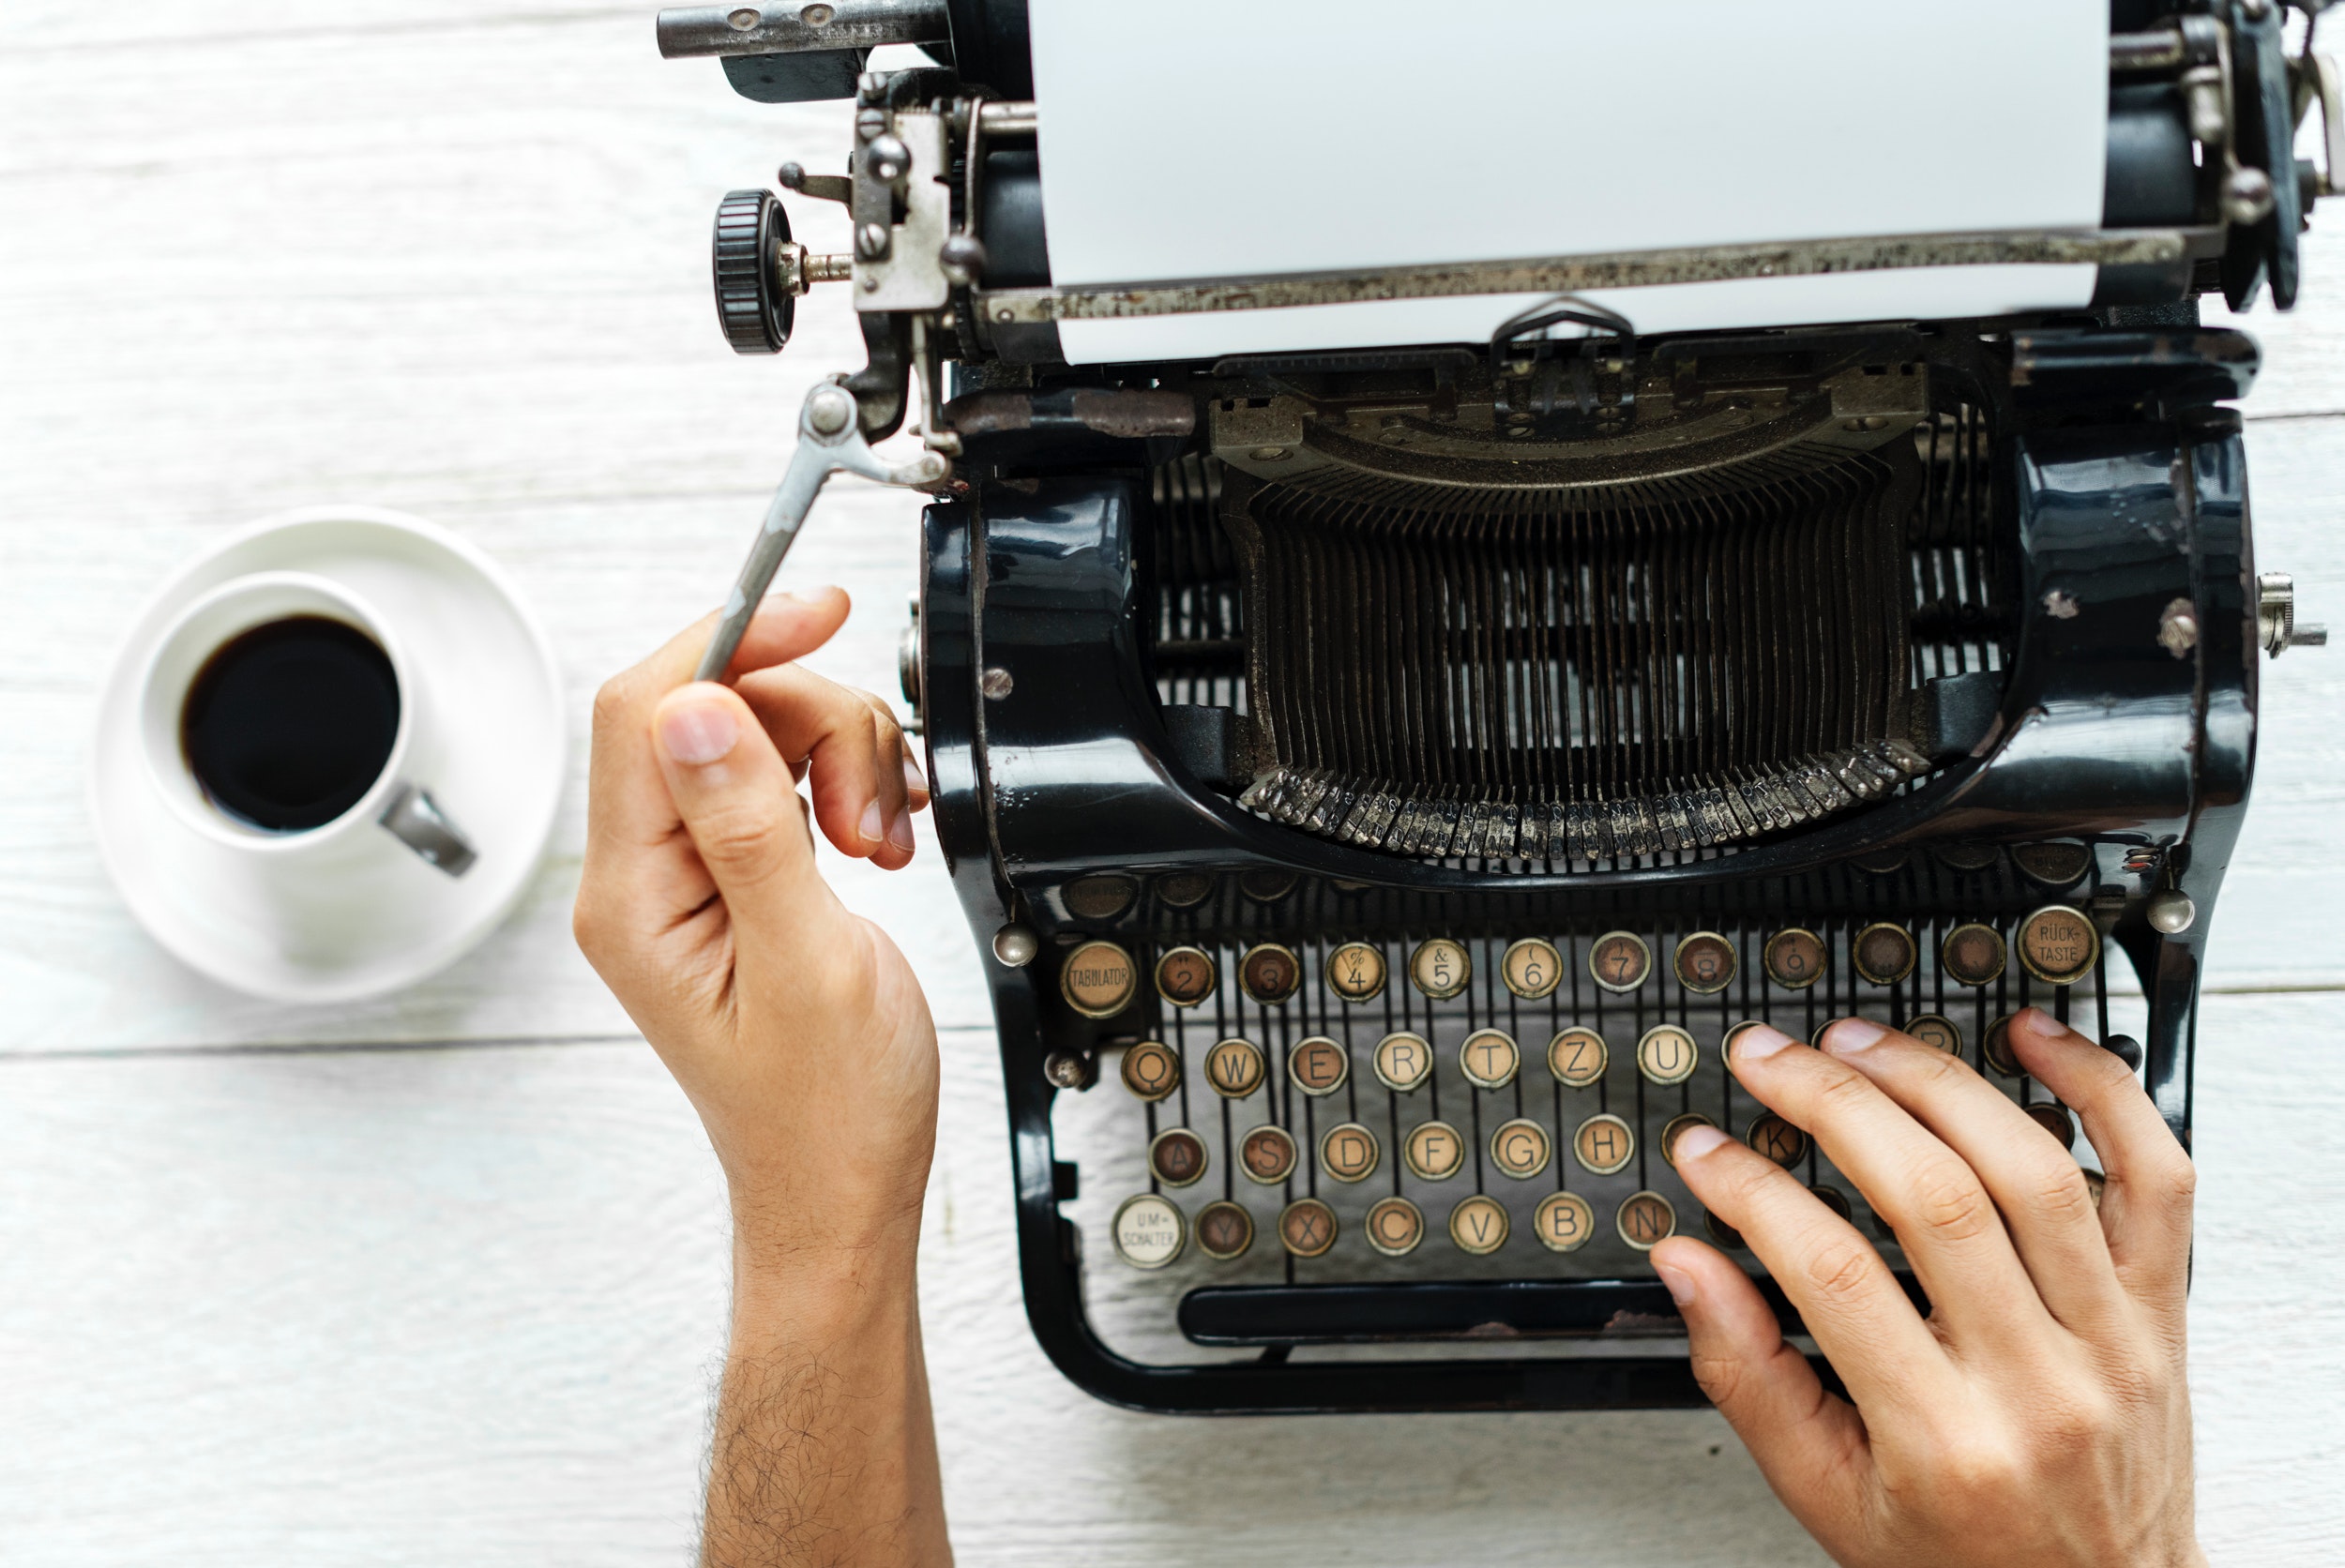
typewriter, office equipment, office supplies, electronics, technology